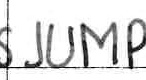
Label: jump